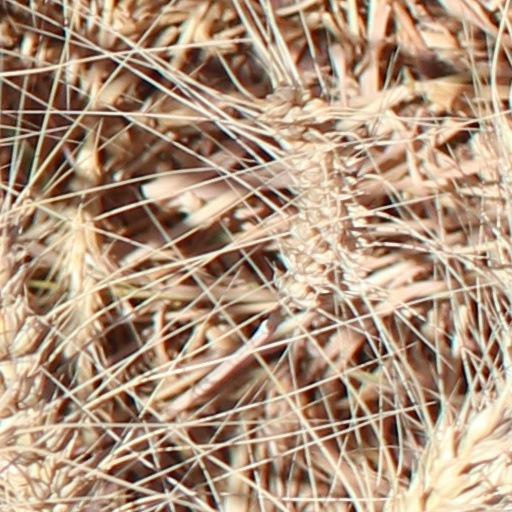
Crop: wheat